V. Ramaswamy Aiyer

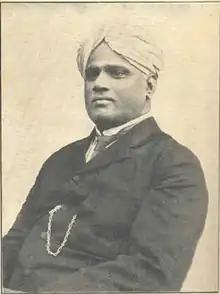
V. Ramaswamy Aiyer

V. Ramaswamy Aiyer (4 August 1871 – 22 January 1936) was a civil servant in the Madras Provincial Service. In 1907 he and a group of friends founded the Indian Mathematical Society with headquarters in Pune. He was the first Secretary of the Society until 1910 and its president from 1926 to 1930.